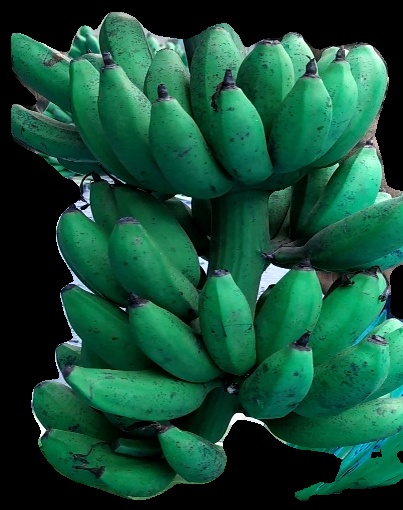
Variety: rasbale
Grade: grade3